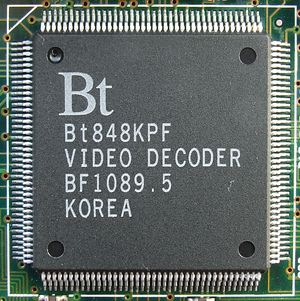
Syster est un décodeur de télévision analogique adapté aux chaînes à péage, utilisé notamment par Canal+, pour Canalsat et les chaînes du groupe Canal+ pour ses émissions en analogique à partir de l'année 1990. Ce dispositif a été exploité à la fois pour la télédiffusion terrestre et par satellite jusqu'en 2010, date de fin de la télédiffusion en sécam pour Canal+.